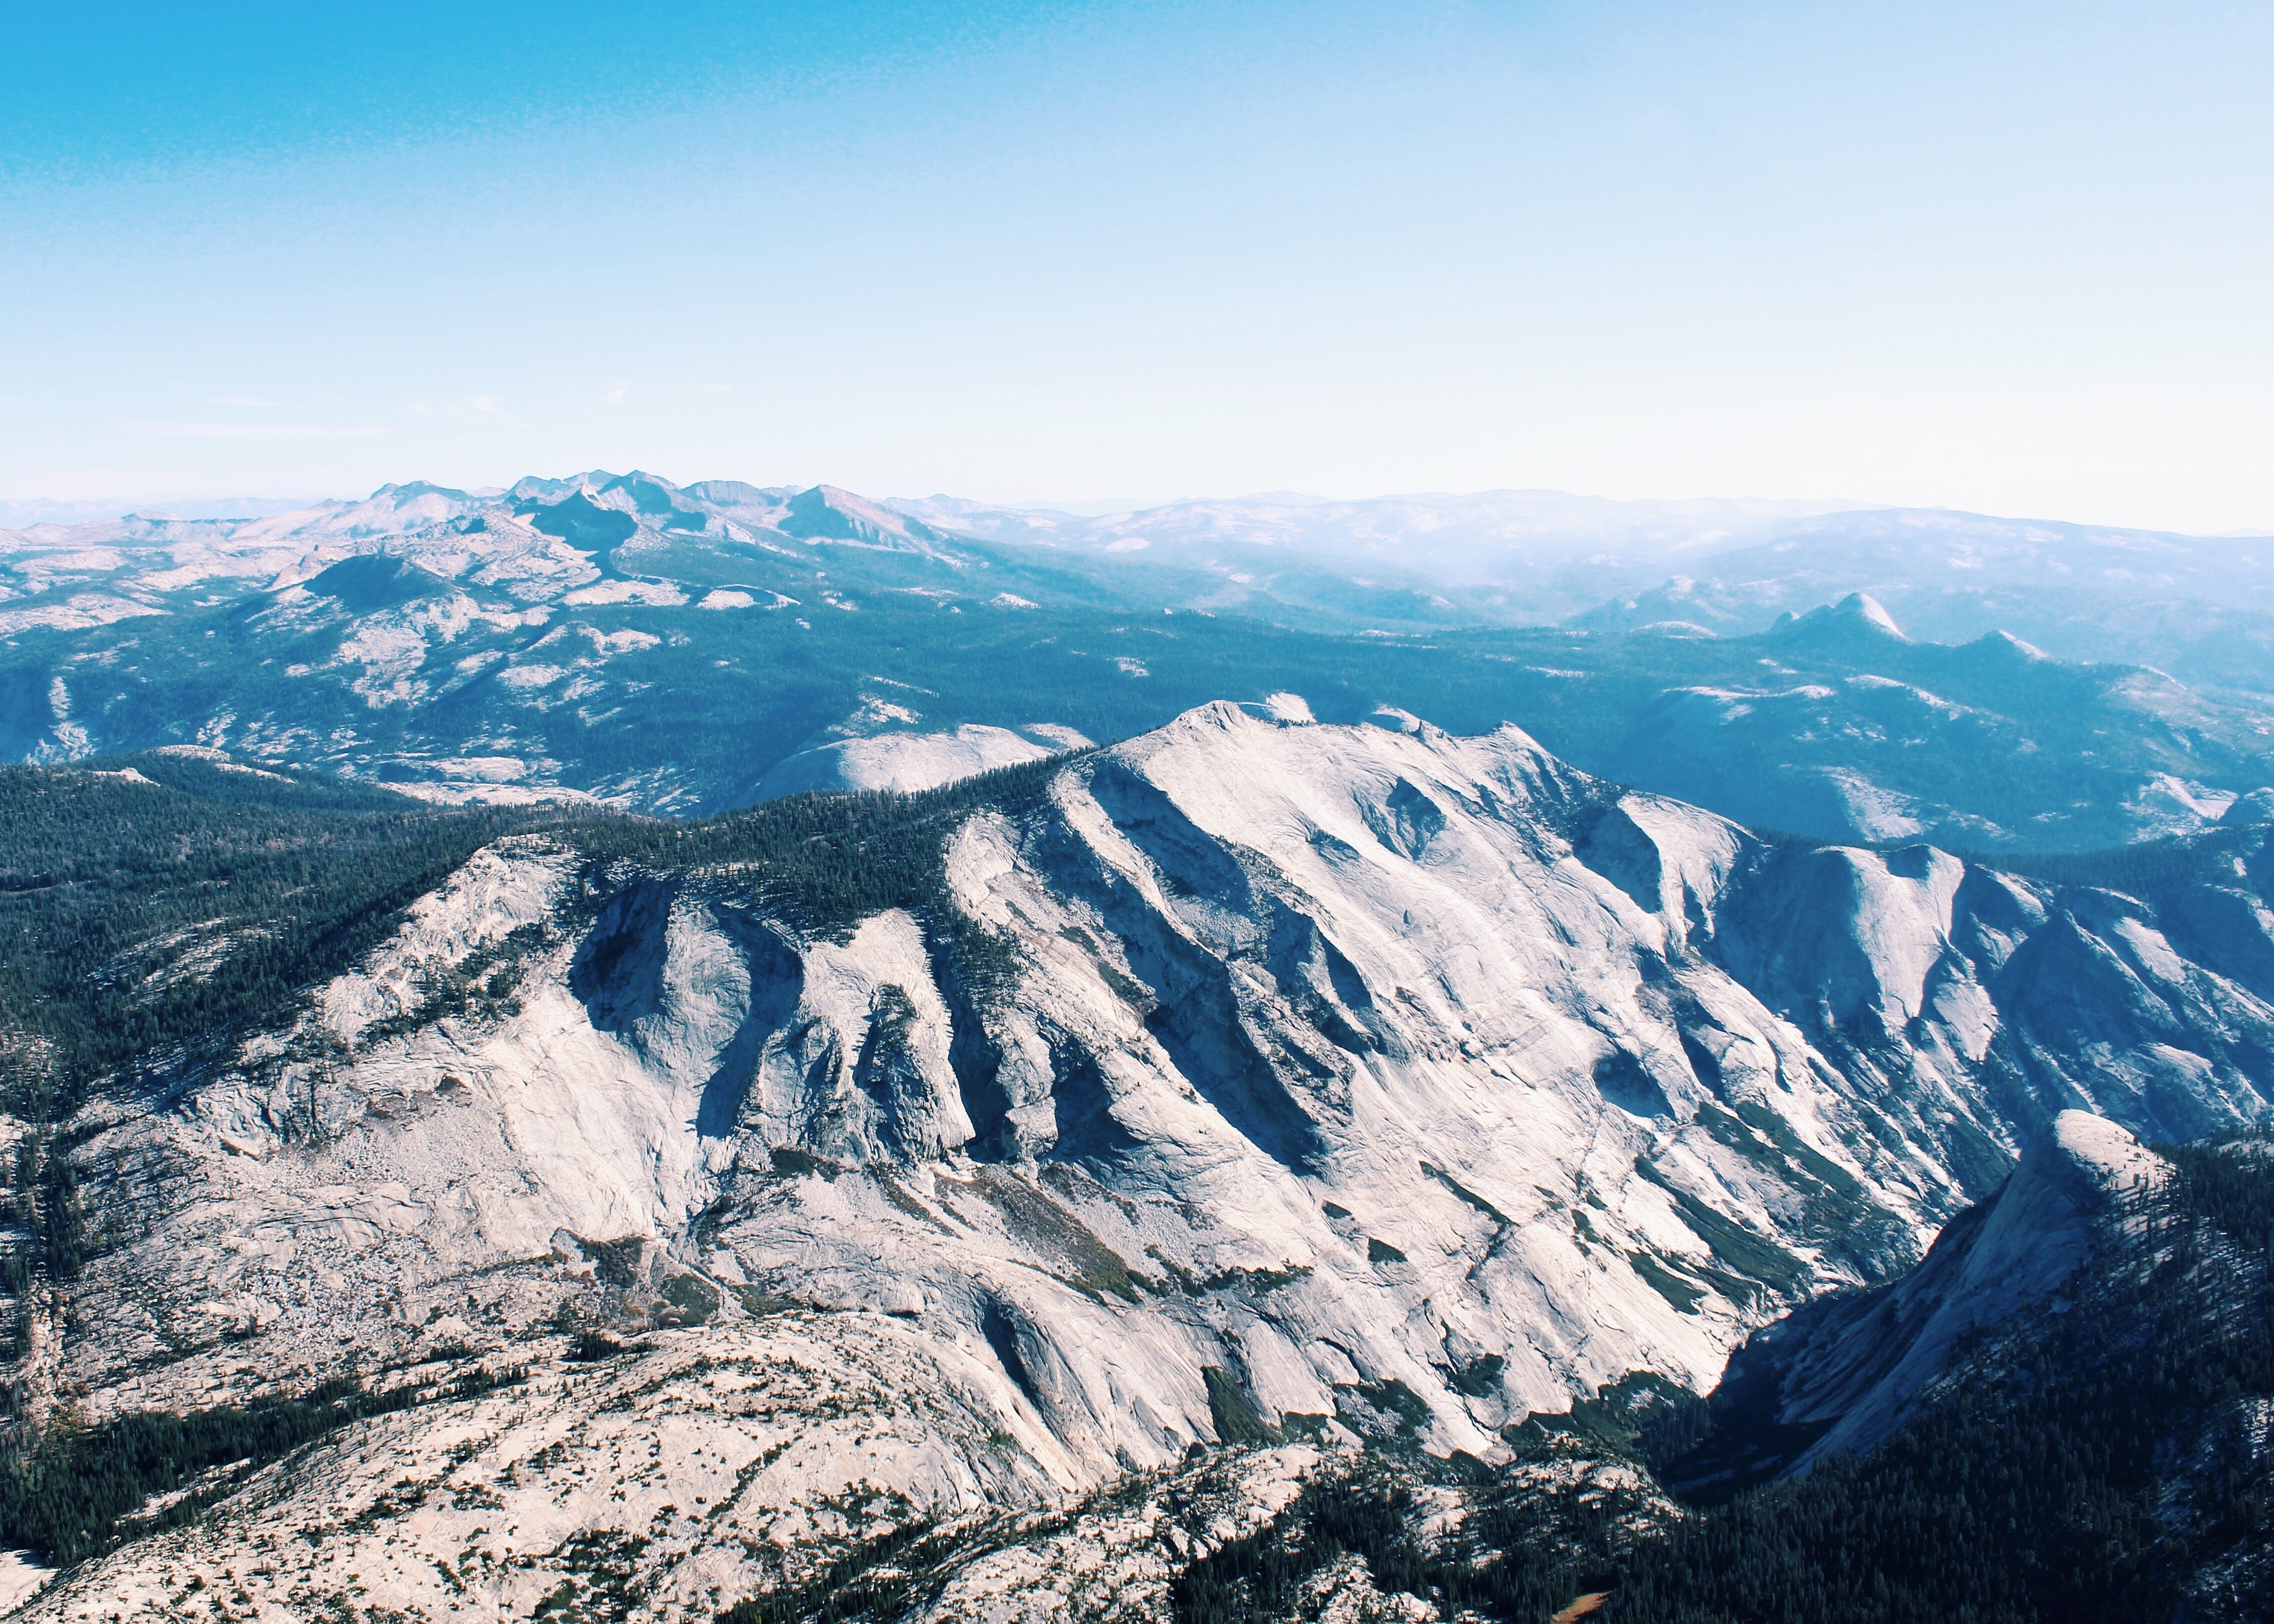
nature, wilderness, walking, mountain, snow, adventure, mountain range, ridge, summit, massif, alps, plateau, fell, cirque, landform, mountain pass, geographical feature, mountainous landforms